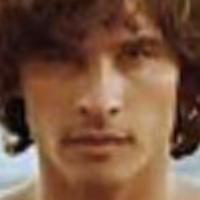
Age group: age 21-30